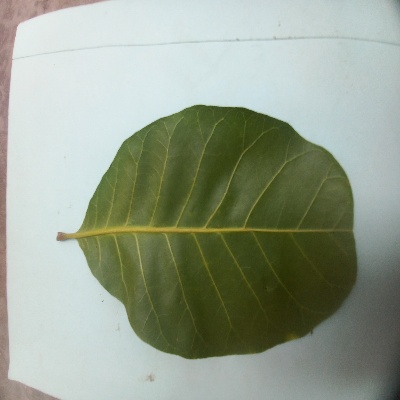
Crop: Cashew
Condition: healthy